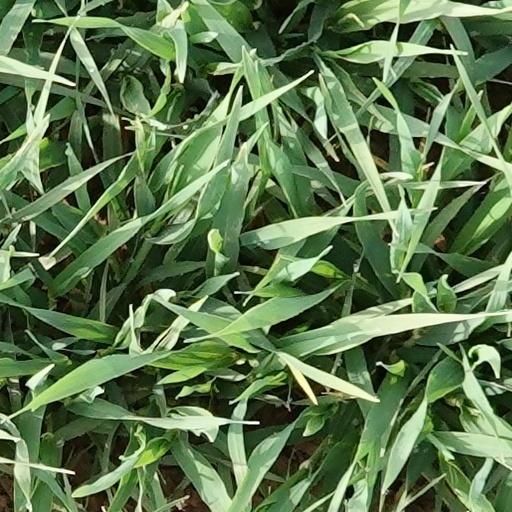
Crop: wheat